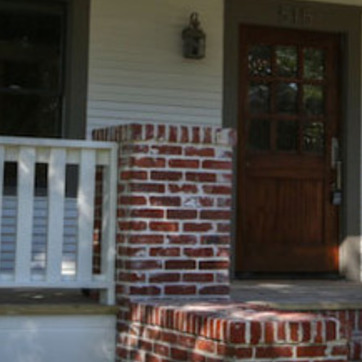
Material: brick